Neighborhoods in Columbus, Ohio

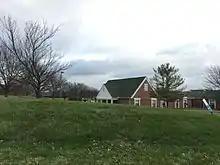
Eastern side of Olentangy Commons

Westgate is a community within the Hilltop area of Columbus, Ohio. It was constructed partially on land formerly housing the American Civil War Camp Chase and Confederate prison. After the Civil War, the land was purchased by Joseph Binns and his associates to be used to start a Mennonite community. These plans failed to materialize and the land was developed as a "streetcar suburb" in the 1920s. Located west of Downtown, the neighborhood also is home to Westgate Park and Recreation Center, Westgate Alternative Elementary School, St. Mary Magdalene Church and school, and Parkview United Methodist Church. The area near Westgate is home to the Hilltop branch of the Columbus Metropolitan Library, West High School, and Camp Chase Confederate Cemetery. About 4,500 residents live in 2,100 households within the Westgate boundaries. The boundaries are West Broad Street to the north, Roys Avenue to the east, Sullivant Avenue to the south, and Demorest Road to the west.